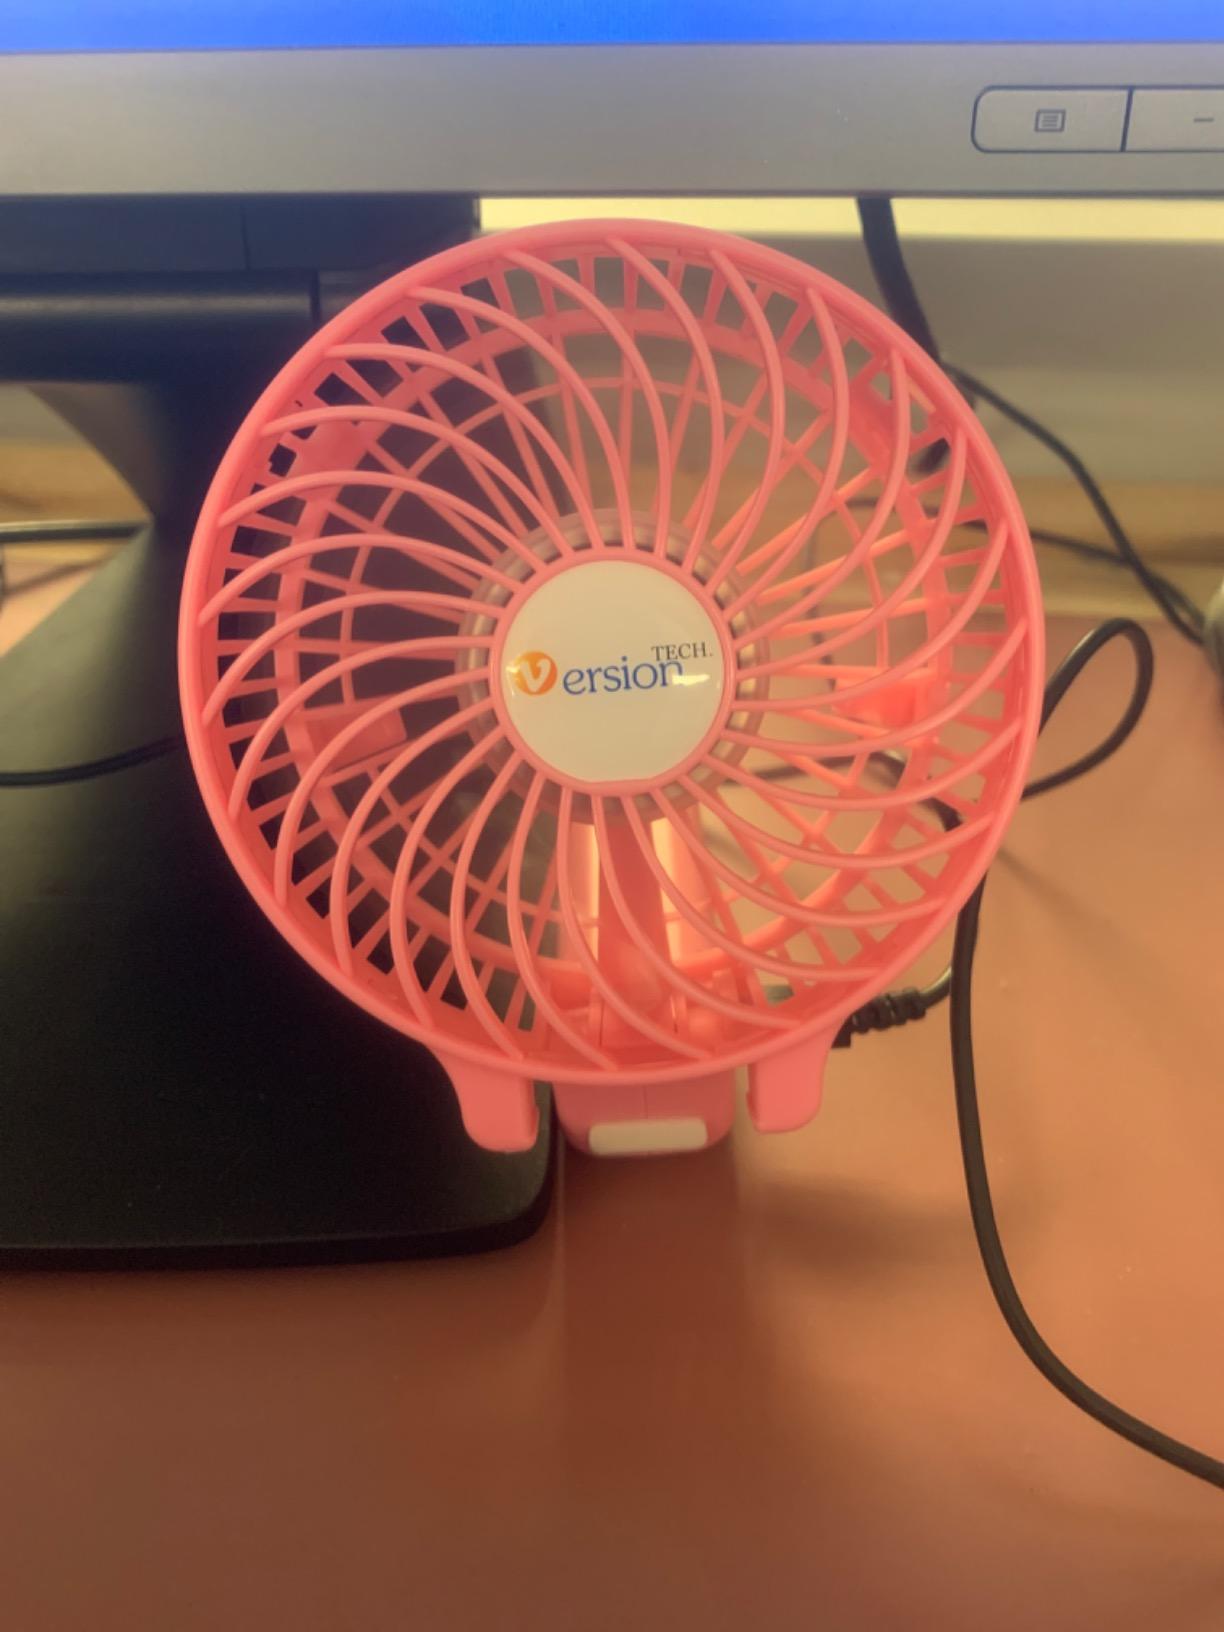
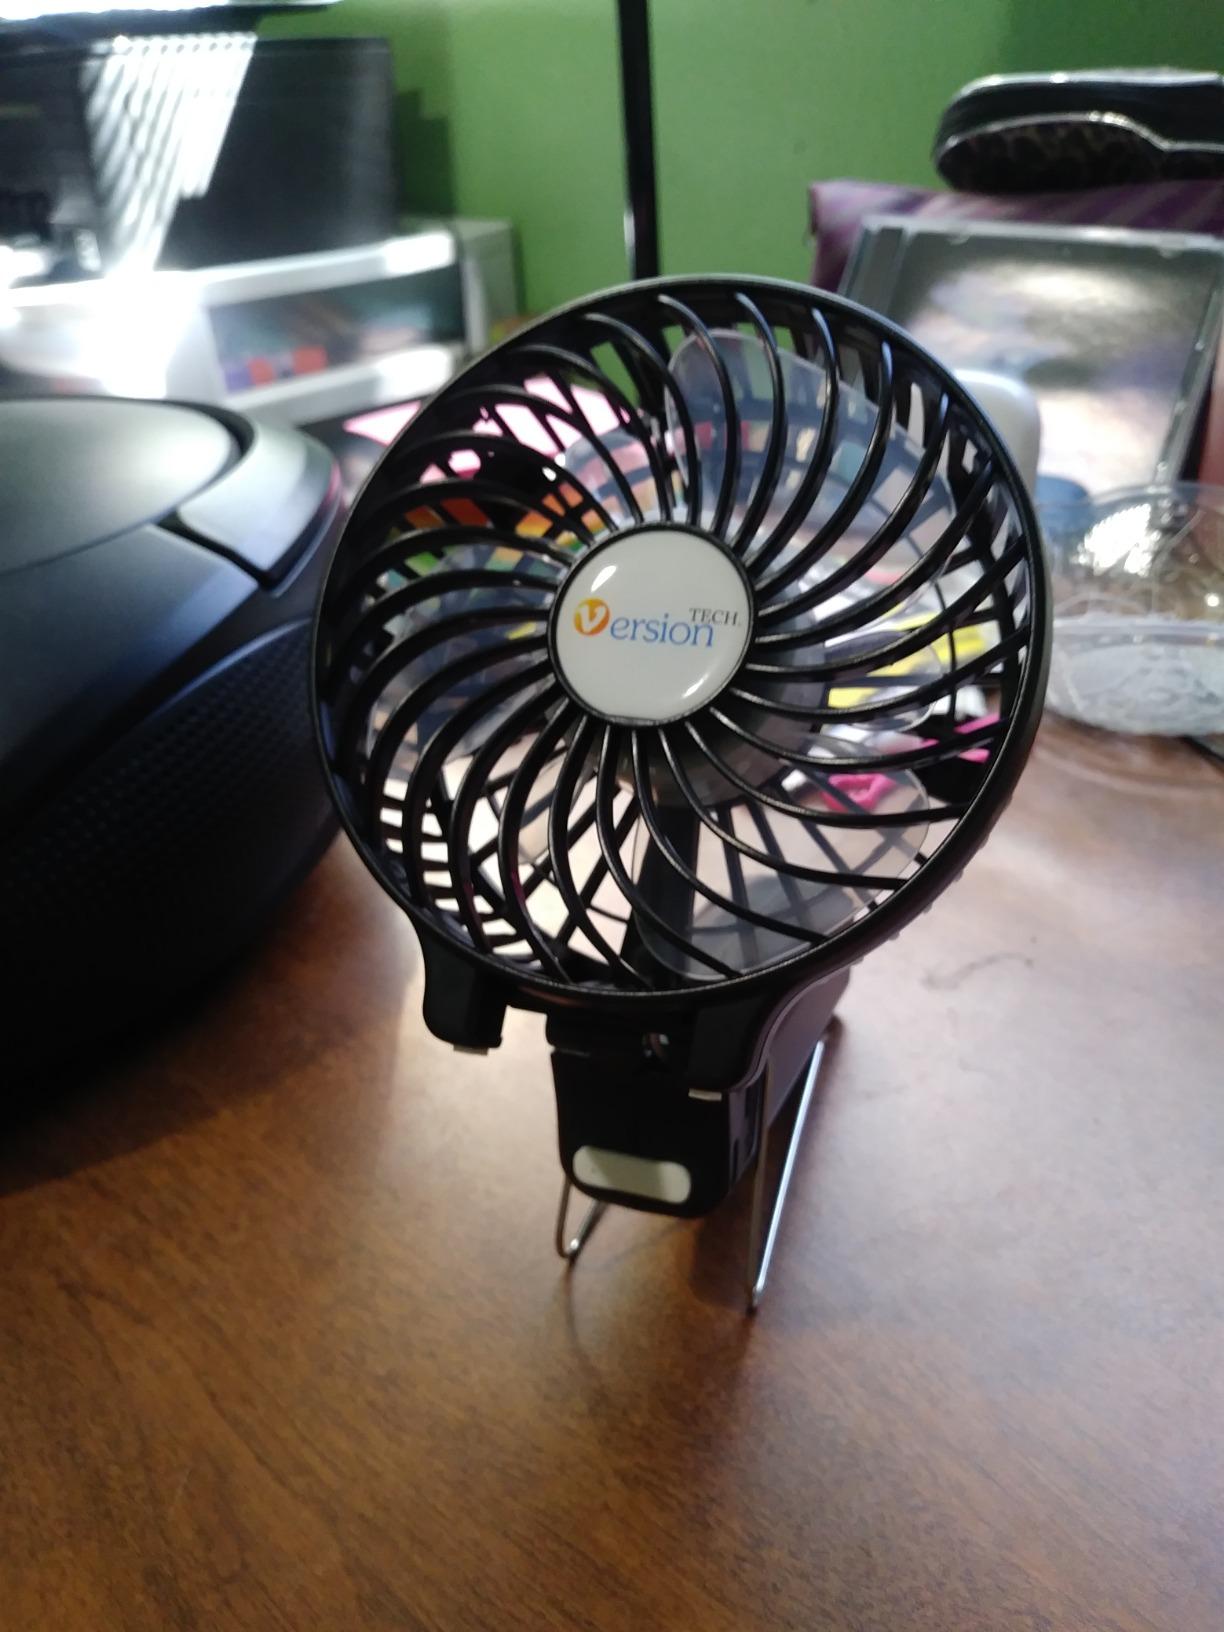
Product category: fan
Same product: no